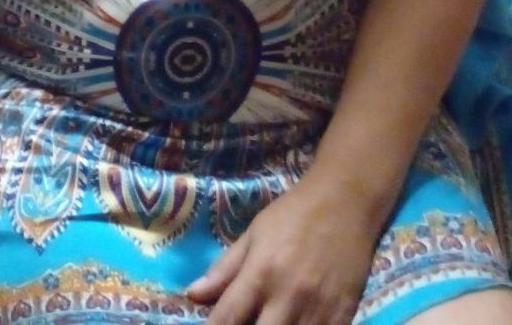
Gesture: no_gesture